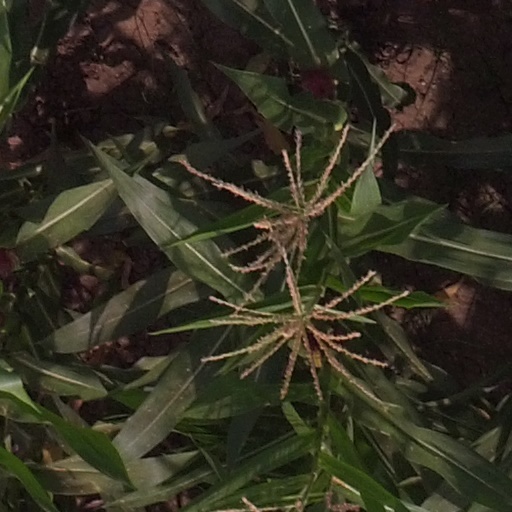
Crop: maize; corn